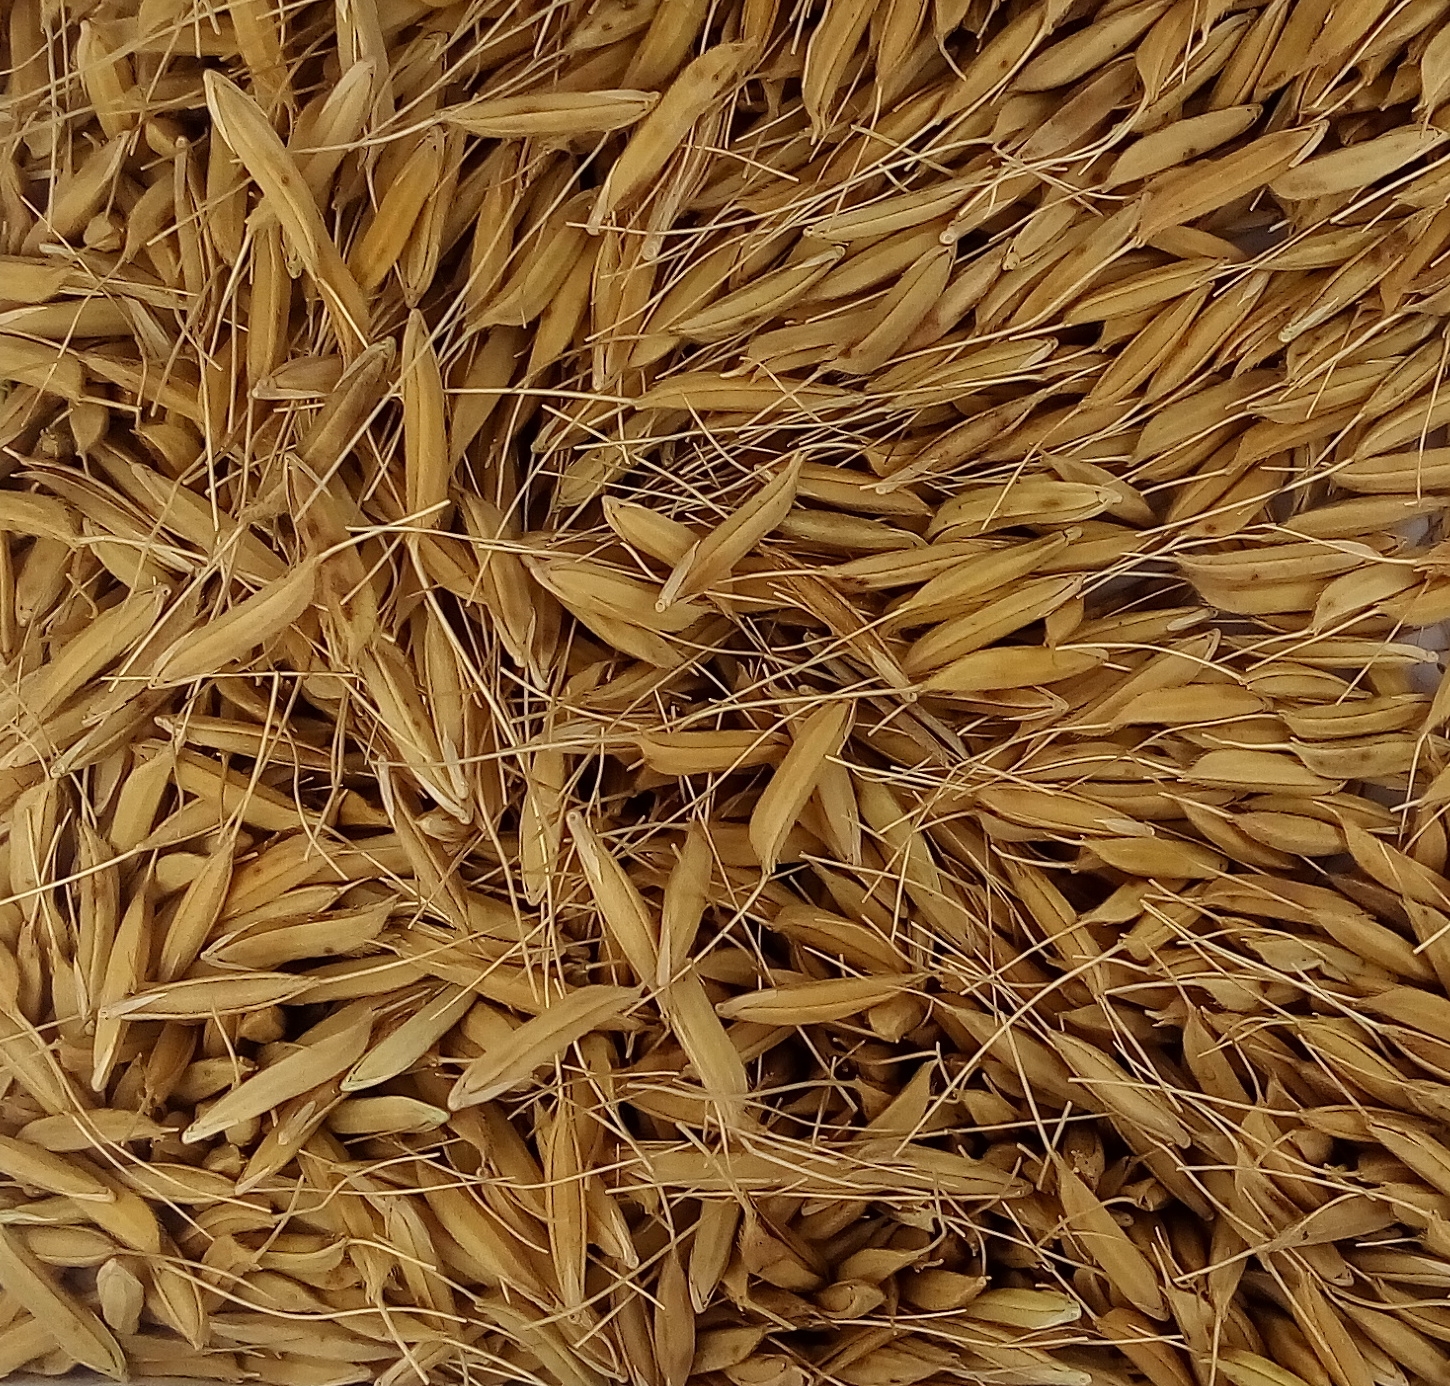
Rice seed variety: PB_6